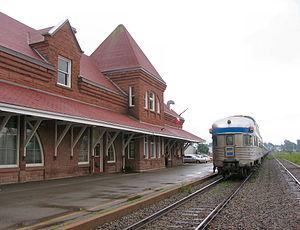
La gare d'Amherst est une gare ferroviaire canadienne. Elle est située sur le territoire de la ville d'Amherst dans le comté de Cumberland en Nouvelle-Écosse.